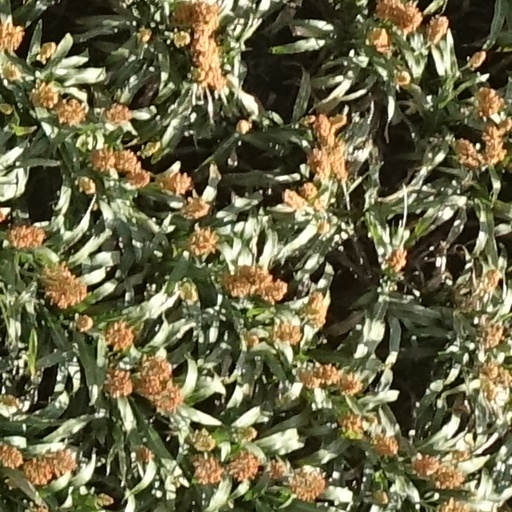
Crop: sorghum